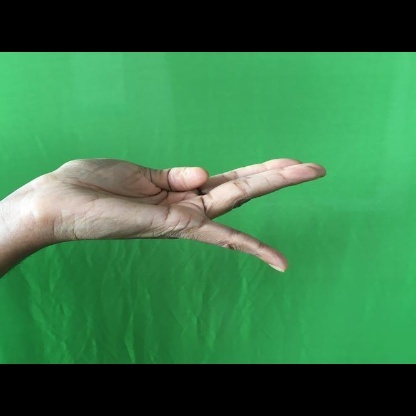
Mudra: Chaturam